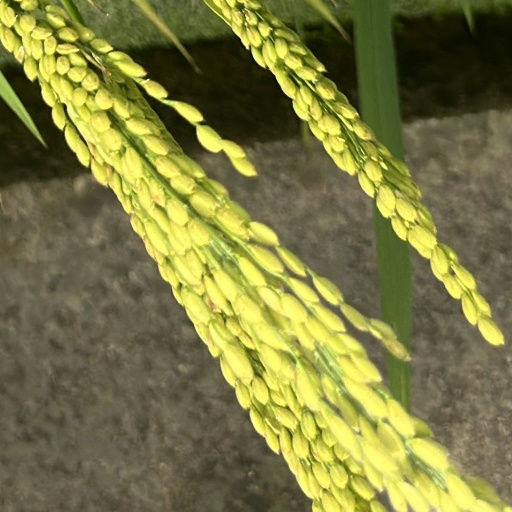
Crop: rice